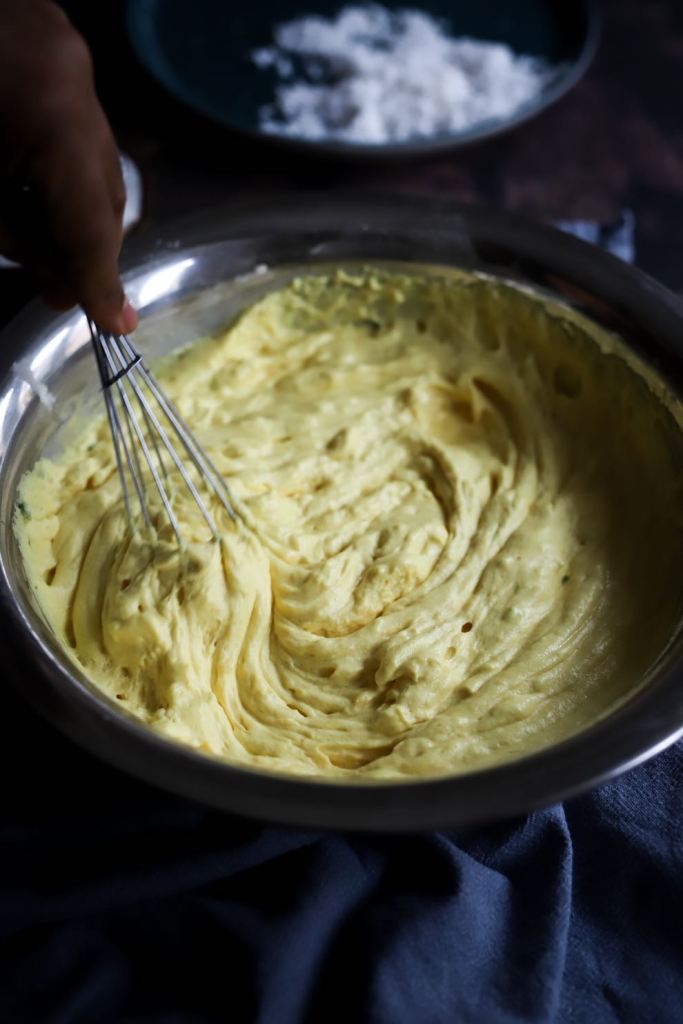
Dish: dhokla